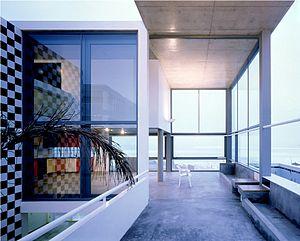
Ciriani's beach house near Lima, Peru